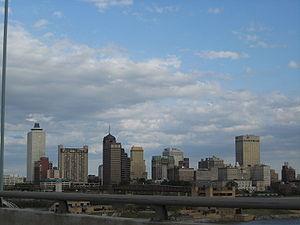
DJ Paul, de son vrai nom Paul Duane Beauregard, né le 12 janvier 1975 à Memphis, dans le Tennessee, est un rappeur, producteur, disc jockey, et entrepreneur américain. Il est membre fondateur du groupe Three 6 Mafia et le demi-frère du rappeur Lord Infamous.